Jones Farm (Kenbridge, Virginia)

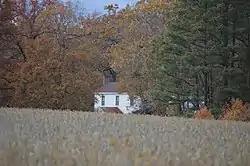
Distant view from the road

The Jones Farm is a historic tobacco plantation house and farm located near Kenbridge, Lunenburg County, Virginia. It was built about 1846, and is a two-story, three-bay, frame I-house with a rear ell dated to about 1835. It is sheathed in original weatherboard and has a side gable roof. It features a front porch with Greek Revival style characteristics. Also on the property are the contributing smokehouse, ice house, granary, storage barn, tobacco storage facility, dairy stable, corncrib, two chicken coops, five tobacco barns, three tenant farmhouses, and the sites of a well house and tool shed.